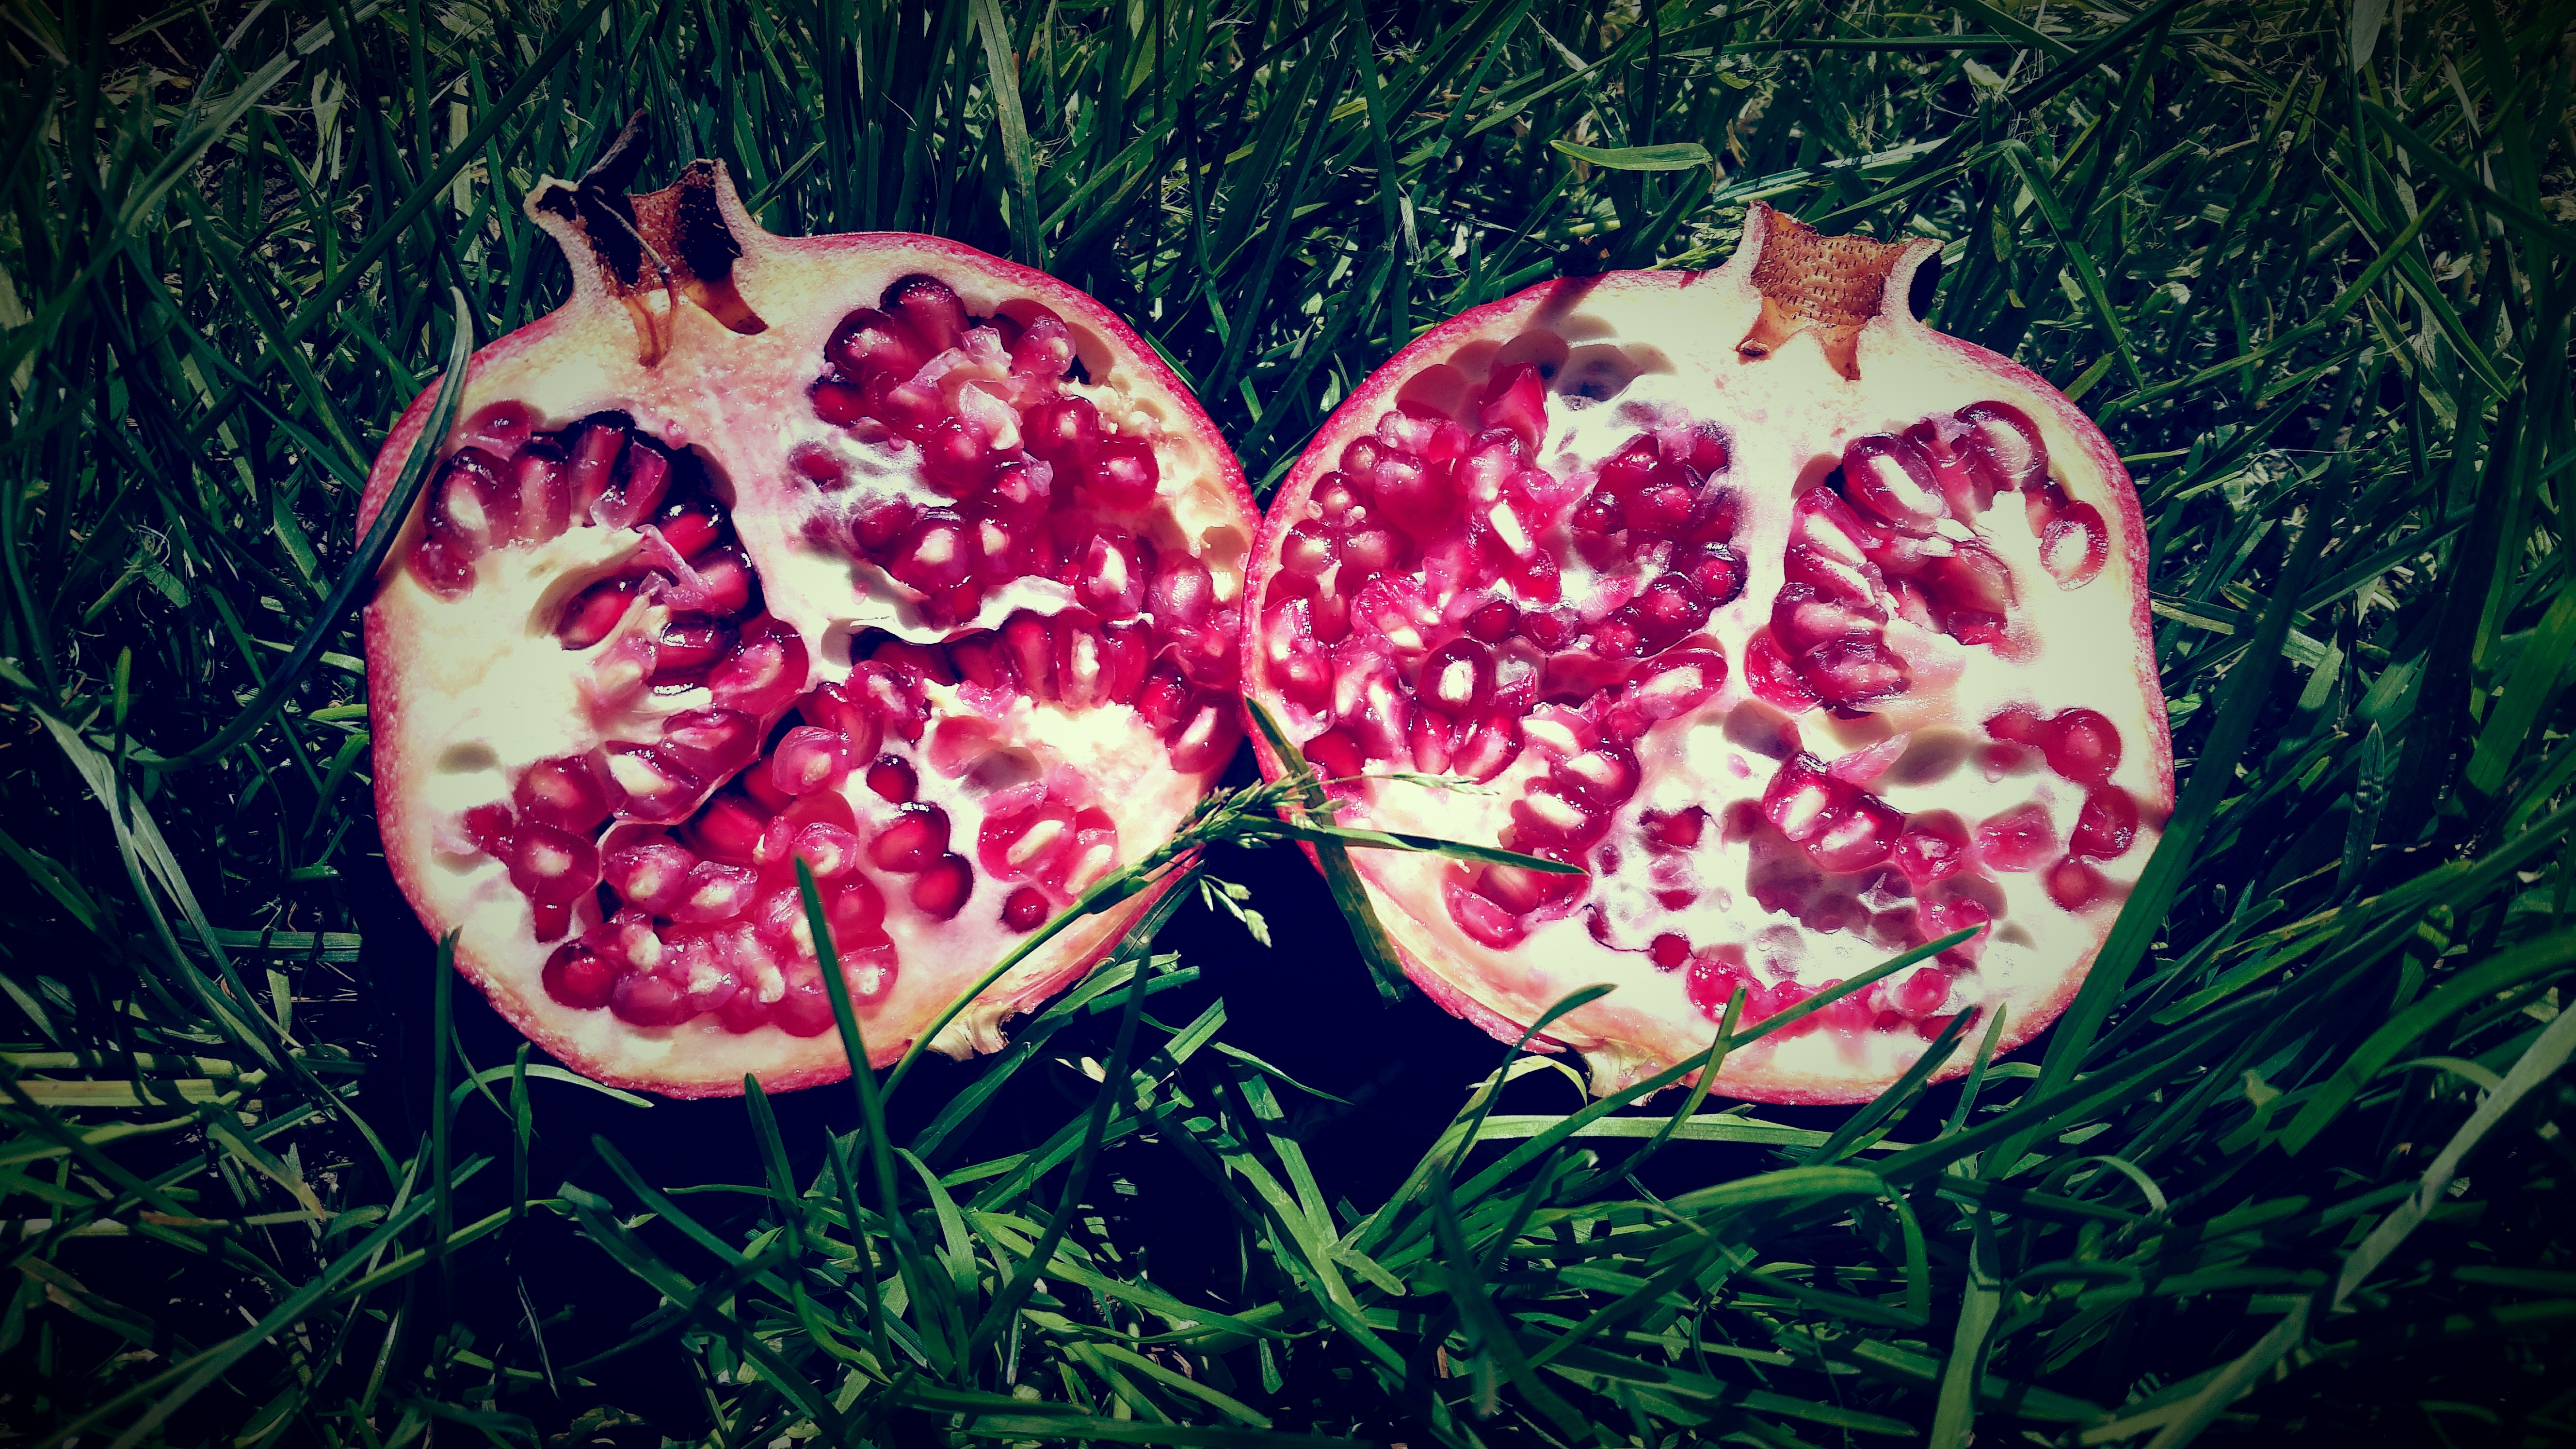
nature, plant, fruit, leaf, flower, petal, heart, produce, flora, pomegranate, human body, organ, flowering plant, land plant